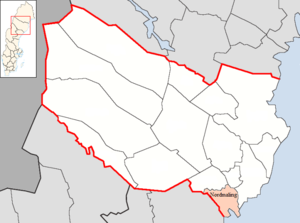
Nordmalings kommun
Nordmalings kommun er en som ligger i Västerbottens län i landskapet Ångermanland og landsdelen Norrland i Sverige. Kommunen har grænse til kommunerne Umeå, Vännäs og Bjurholm i Västerbottens län og Örnsköldsvik i Västernorrlands län. Kommunen har administration i byen i Nordmaling.